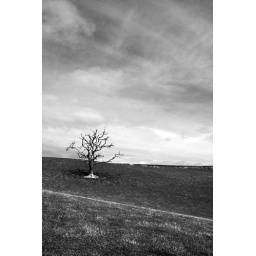
Dead tree on the hill above Oxton.